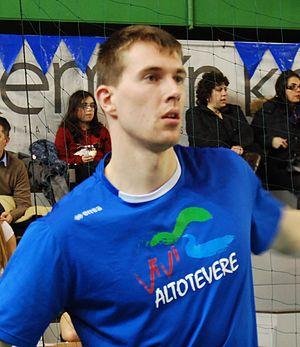
Rennes Volley 35